Eodromaeus

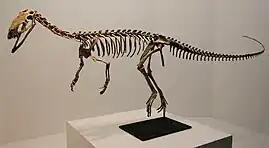
Reconstructed skeletal mount

When originally described in 2011, "Eodromaeus" was regarded as the earliest member of Theropoda. Theropods include the vast majority of carnivorous dinosaurs, such as "Tyrannosaurus", "Allosaurus", and "Velociraptor", as well as the only living dinosaurs, birds. "Eodromaeus" was considered one of the most basal theropod and placed outside of the group Neotheropoda, which contains coelophysoids and post-Triassic theropods. The only putative theropods found to be more basal were the herrerasaurids, a group of relatively large early carnivorous dinosaurs with an unstable relationship to other dinosaurs. The discovery of "Eodromaeus" also lead to scrutiny regarding the contemporary early dinosaur "Eoraptor. Eoraptor" had previously been regarded as a theropod, but Martinez "et al." (2011) instead concluded that it likely represented one of the most basal sauropodomorphs, the group that includes animals like "Apatosaurus". There is still a small amount of debate over the position of "Eoraptor", with a few studies reclaiming it as a theropod alongside "Eodromaeus". Most studies since 2011 have continued to place "Eodromaeus" as a basal theropod akin to the results of Martinez "et al". There are some disagreements; many subsequent studies consider "Eodromaeus" to lie crownward (i.e. more 'advanced') relative to "Tawa" and/or "Chindesaurus." A few also reject the notion of herrerasaurids being theropods.